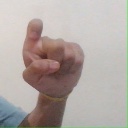
अक्षर: इ